Great Famine of Mount Lebanon

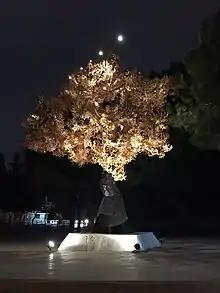
The Great Famine Memorial in Beirut

The first memorial to memorialize the victims of the famine was erected in Beirut in 2018, marking the 100th year since the end of the famine. The site is called "The Great Famine Memorial", and is located in front of the Saint-Joseph University It was erected based on initiatives by Lebanese historian Christian Taoutel (curator of the memorial) and Lebanese writer Ramzi Toufic Salame.